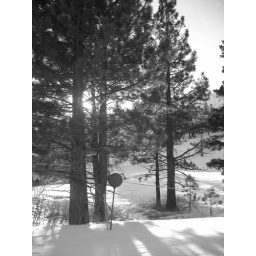
trees look better in black and white